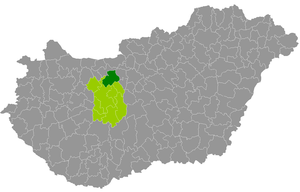
Le district de Bicske est un des 8 districts du comitat de Fejér en Hongrie. Créé en 2013, il compte 34 597 habitants et rassemble 14 localités : 12 communes et 2 villes dont Bicske, son chef-lieu.